Gravesend–Tilbury Ferry

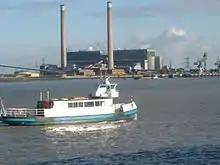
Ferry against Tilbury Power Station

The Gravesend–Tilbury Ferry was a passenger ferry across the River Thames east of London. It was the last public crossing point before the Thames reached the sea.